Angeduc

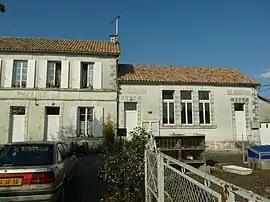
The town hall in Angeduc

Angeduc is a commune in the Charente department in southwestern France.